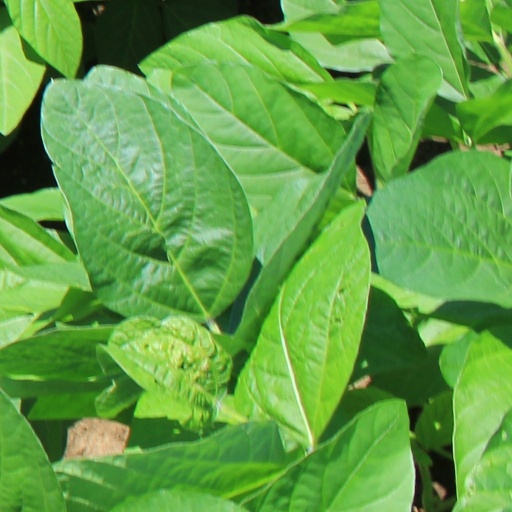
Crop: soybean